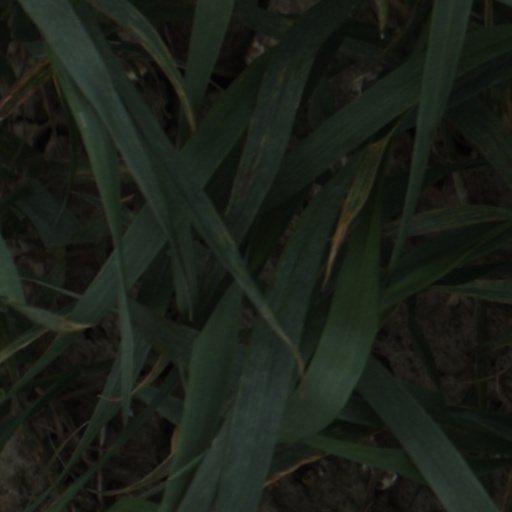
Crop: wheat